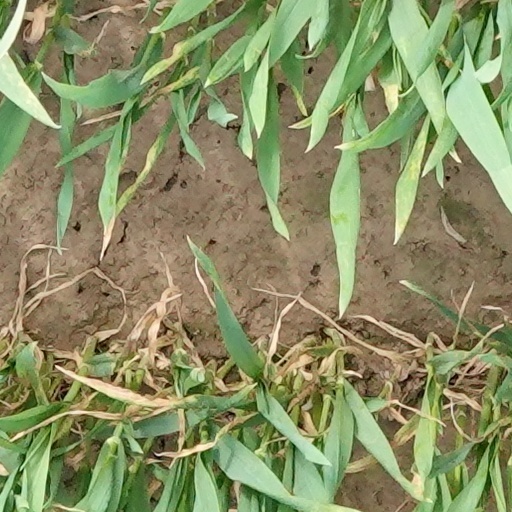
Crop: wheat